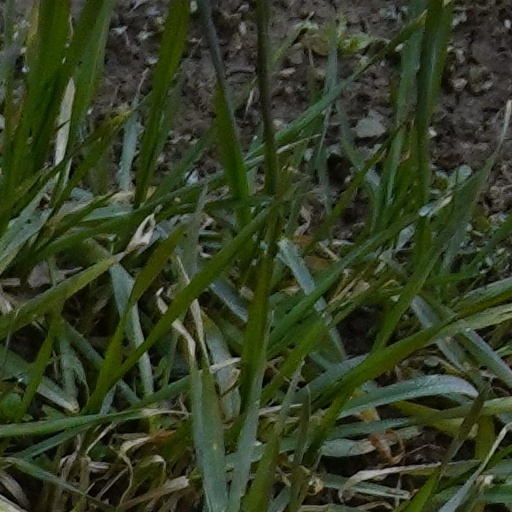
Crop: wheat